Sena railway

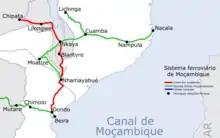
Sena railway map (red line); railways with junction (in green); other railway routes (in blue).

Between 1919 and 1922, Trans-Zambezia Railways, company winner of the tender for the construction of the southern section, concluded the connection between Dondo and Vila de Sena, in front of the city of Nhamayabué (or Mutarara), on the Zambezi River. The rest of the railway on the Mozambican side, between Nhamayabué and Vila Nova de Fronteira, was slowly completed until 1930. In 1930, therefore, the railway already connected Beira, Nhamayabué, Vila Nova de Fronteira, Nsanje, Chiromo and Blantyre, mainly transporting cotton from southern Malawi and from the Sena-Nhamayabué region, in addition to the sugar production by the company Sena Sugar Estates. The permission for the construction of the north-lakes stretch, beyond Blantyre, was later transferred to the company Central African Railways.